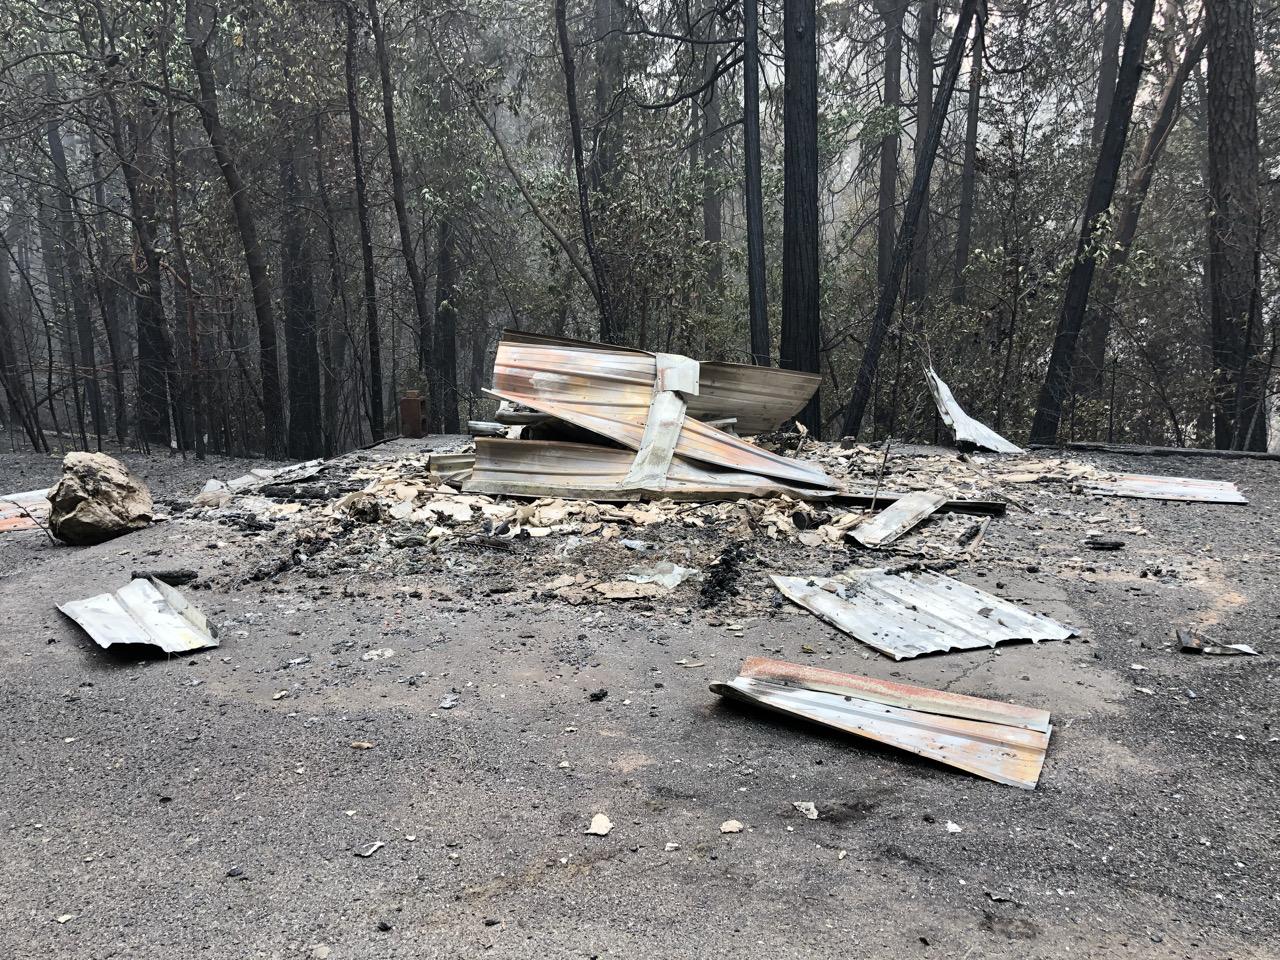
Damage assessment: destroyed